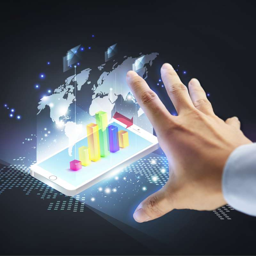
smart phone with graphs and a world map .